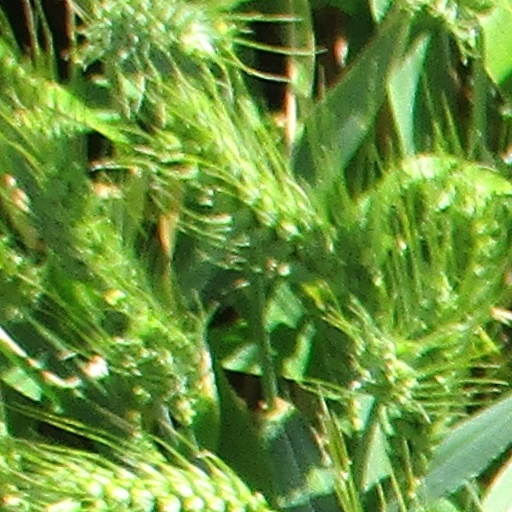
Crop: wheat